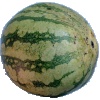
Label: Watermelon 1